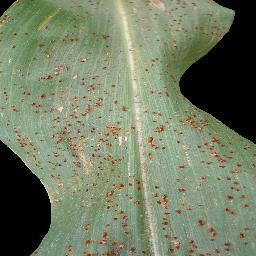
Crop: corn
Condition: (maize)_common_rust